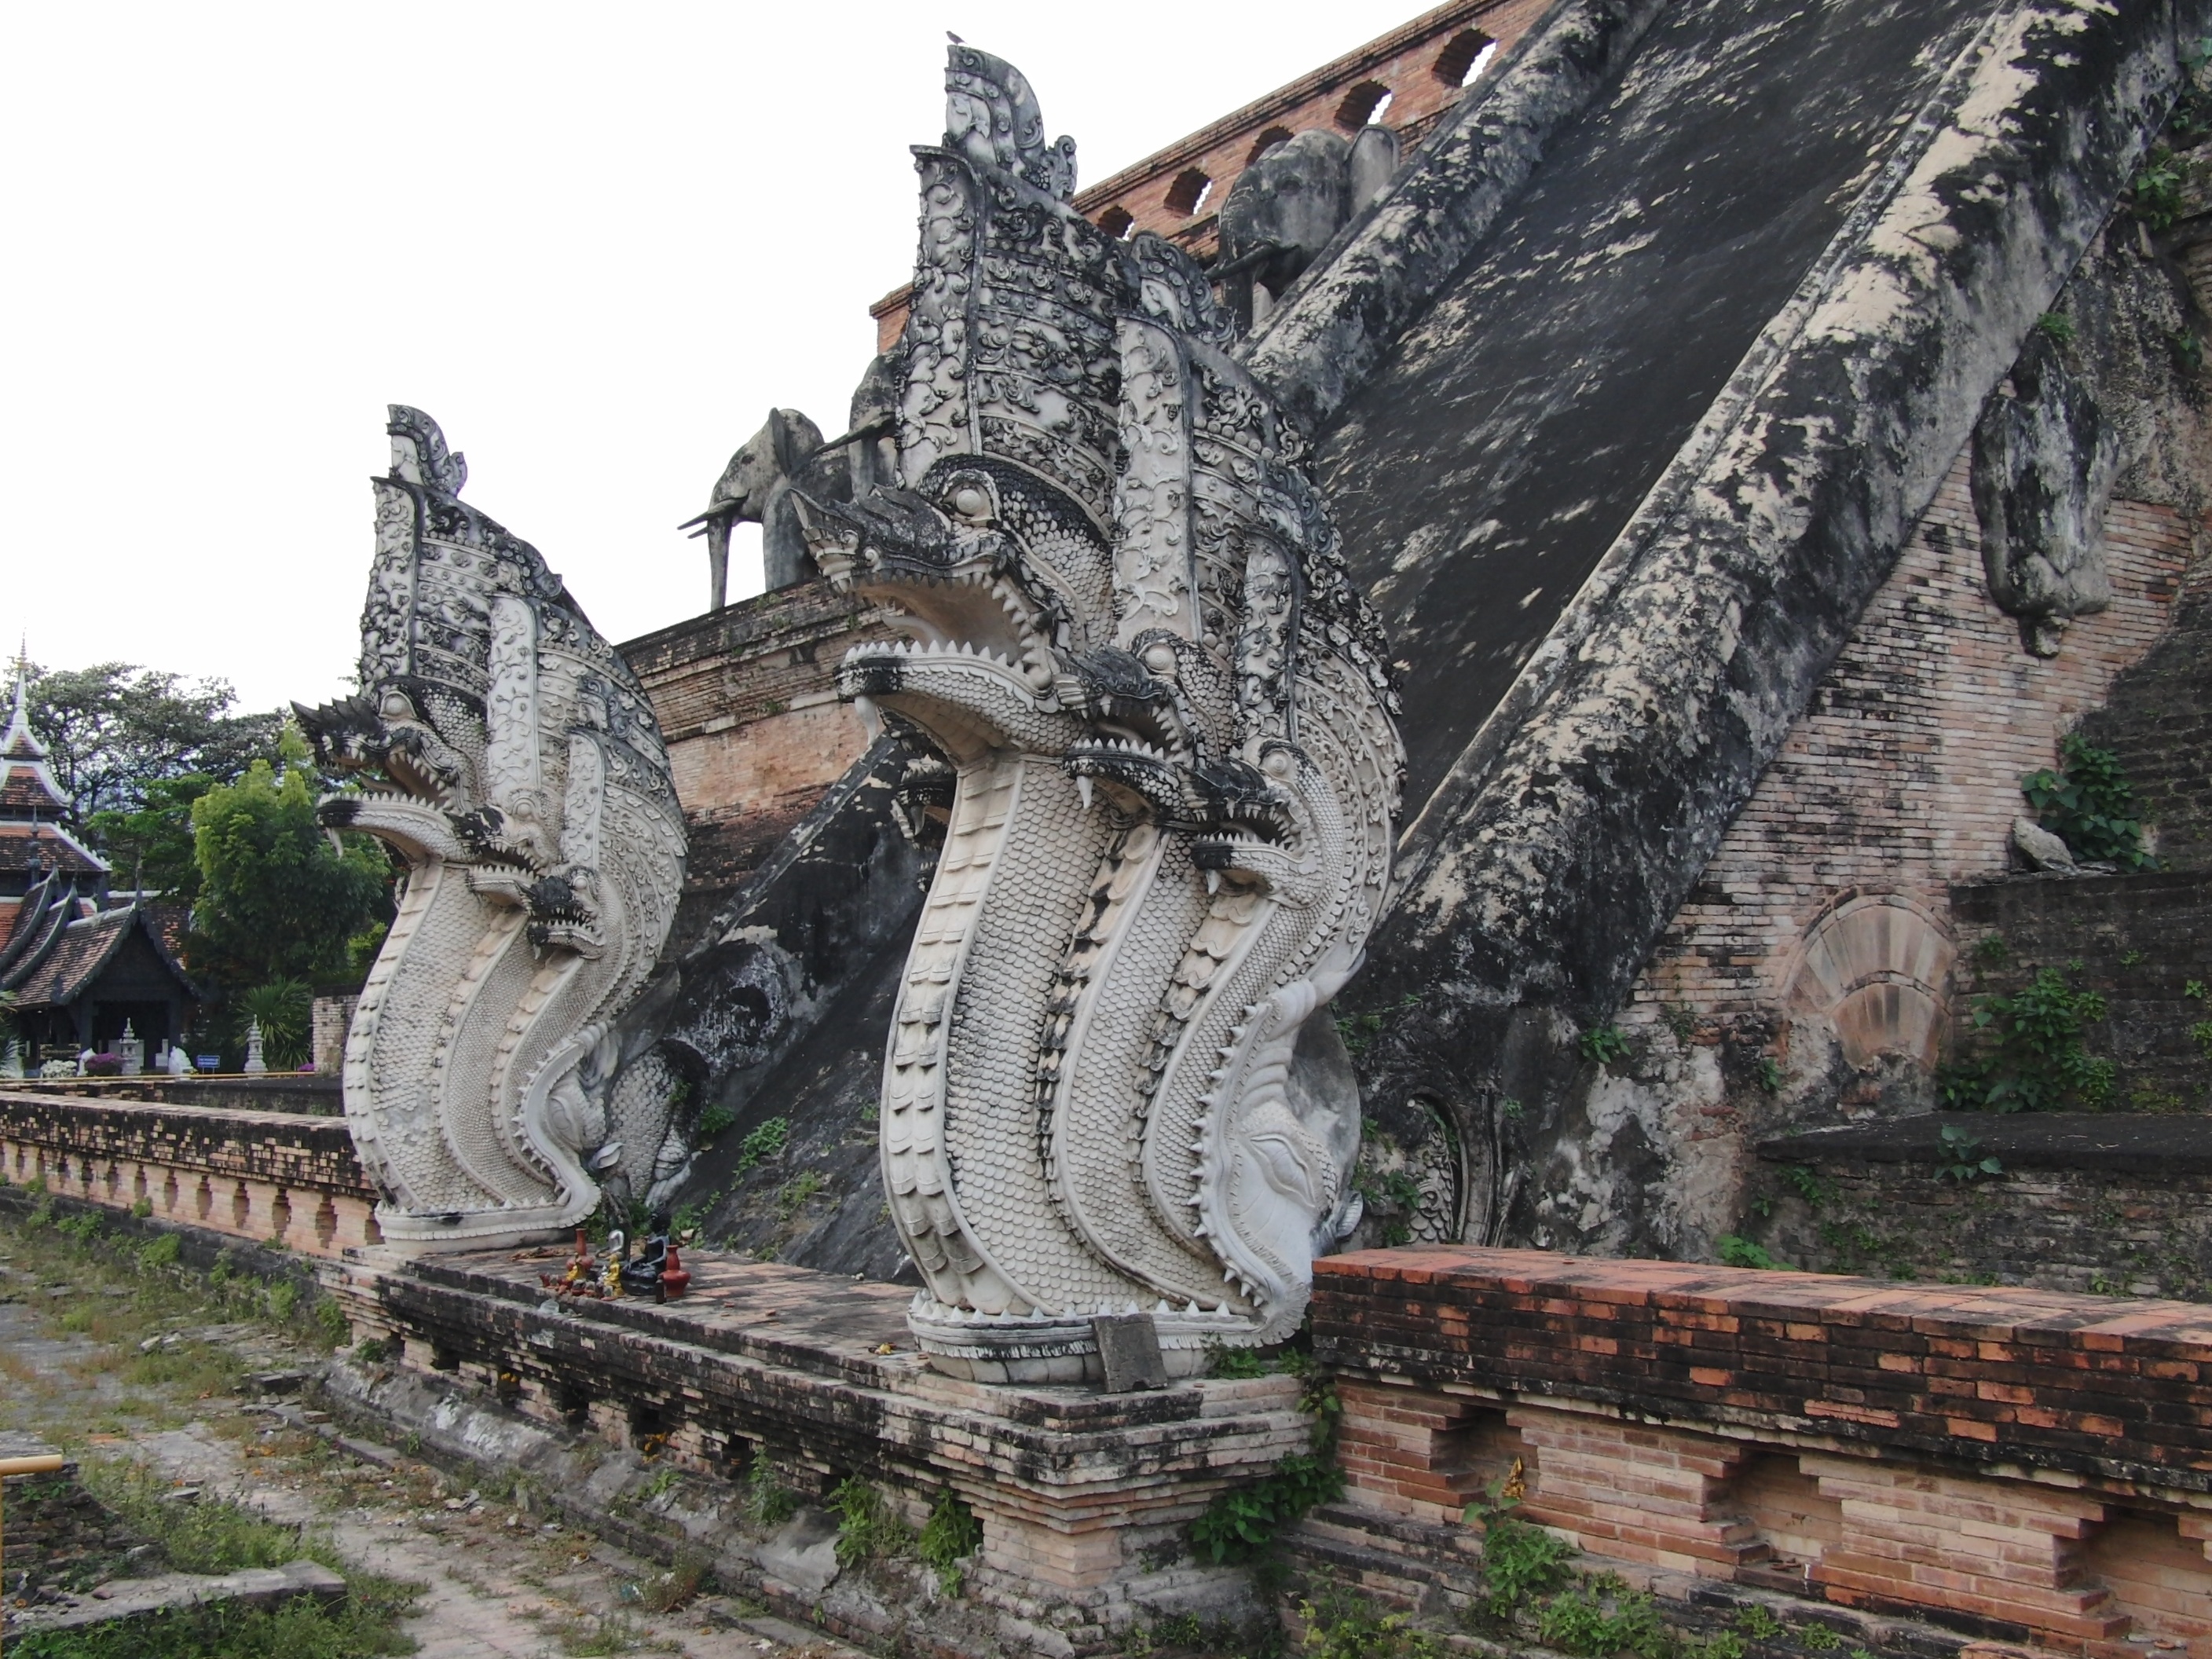
antique, monument, statue, jungle, buddhism, asia, landmark, place of worship, thailand, sculpture, art, temple, stairs, ruins, history, historically, naga, pagoda, wat, emergence, stone figure, doi, archaeological site, temple complex, historic site, ancient history, big snake, stone snake